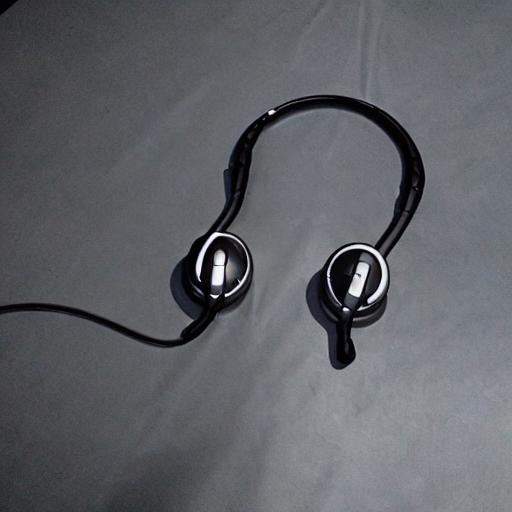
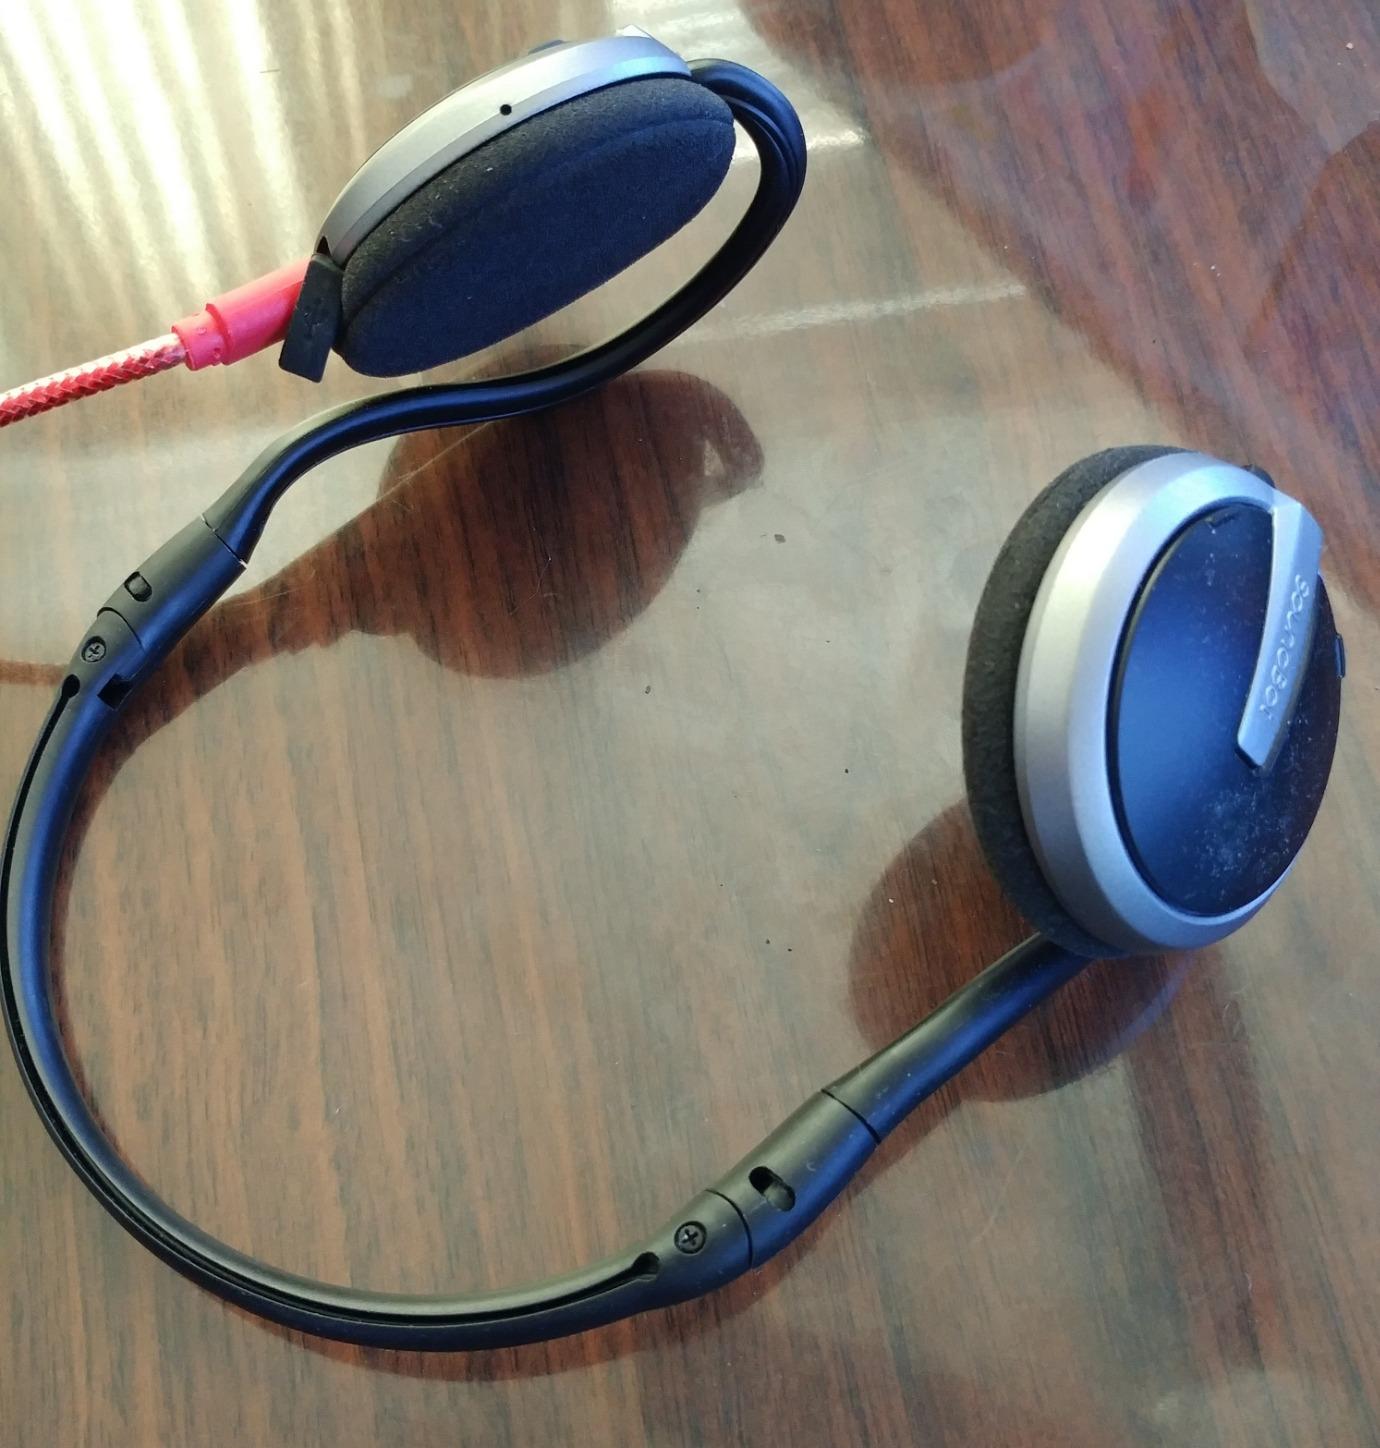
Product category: headphones
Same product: no